Røstvangen Mines

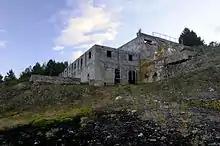
Ruins of the "new" ore-washing facility at the mines

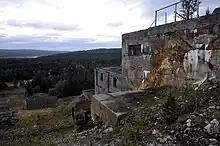
View from the mines toward Tynset

Røstvangen Mines was a Norwegian mining company that extracted copper in the area between Kvikne and Tynset in Norway's Østerdalen district. The mining operations at the Røstvangen ore field were begun in 1904 and ran continuously until 1921, when the company went bankrupt. Copper-bearing pyrite was extracted at the mine.